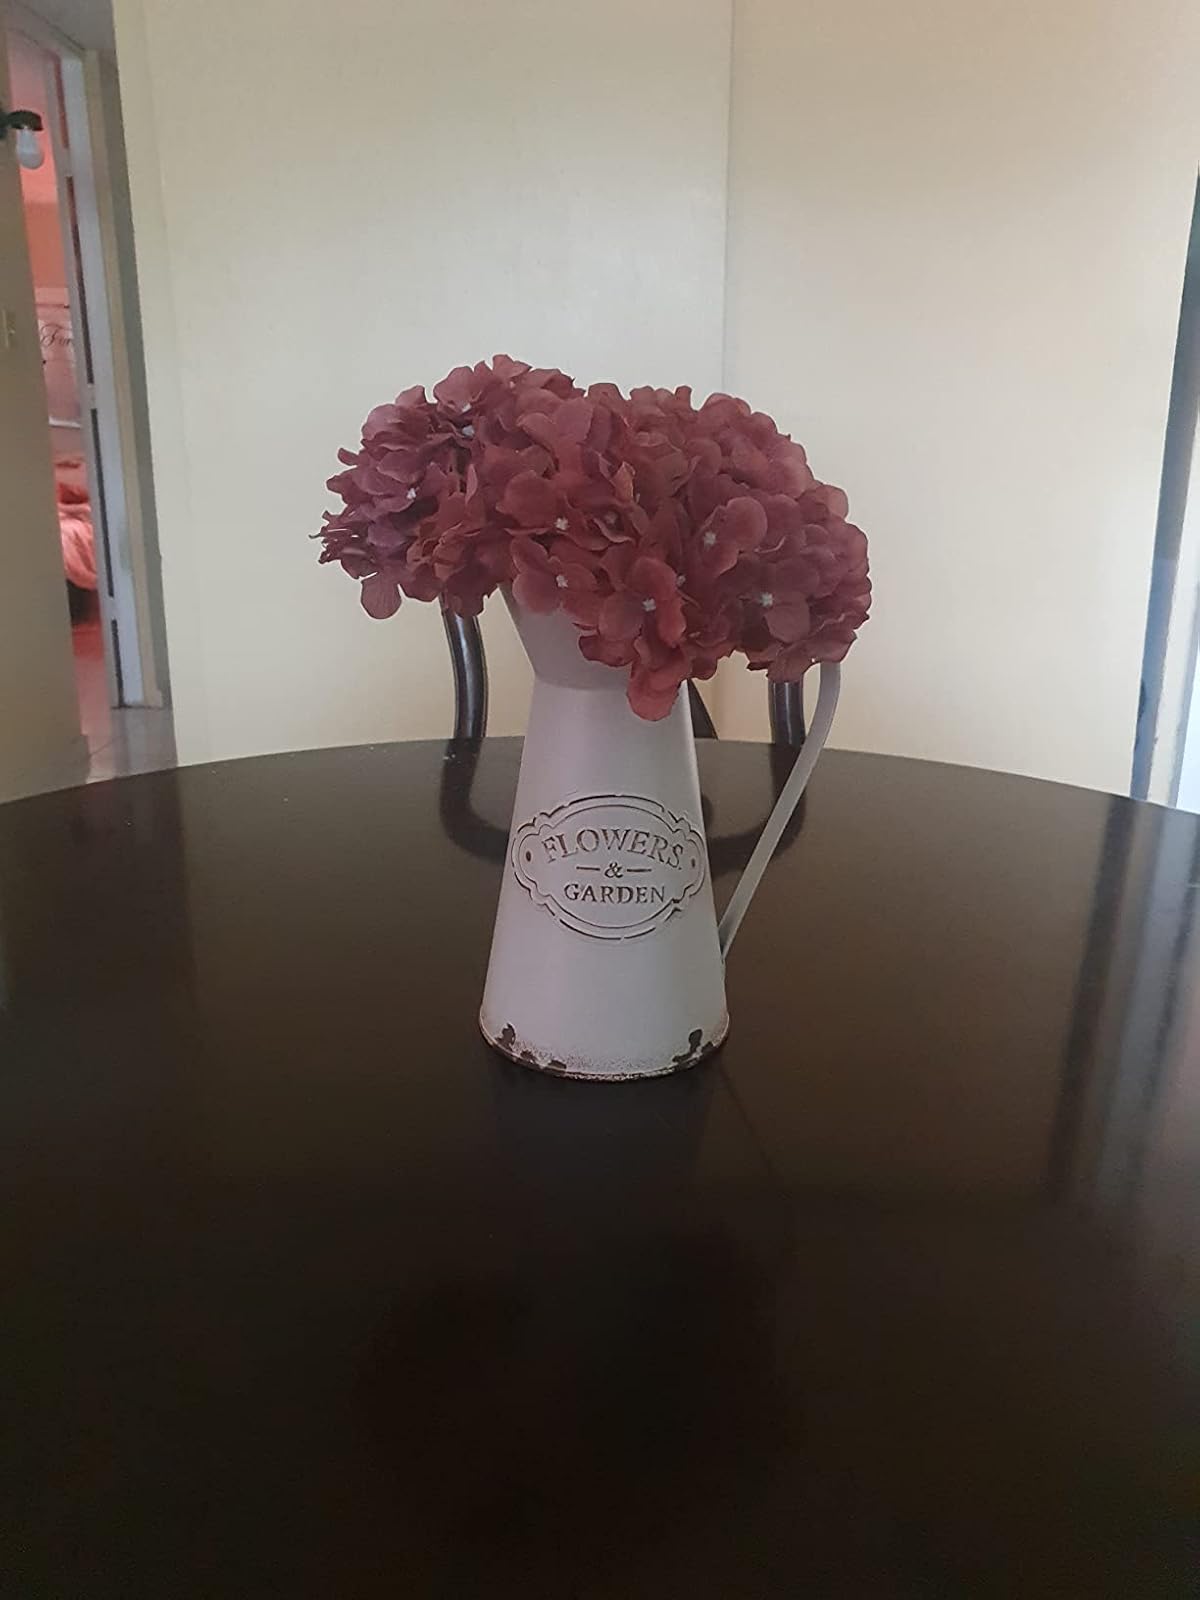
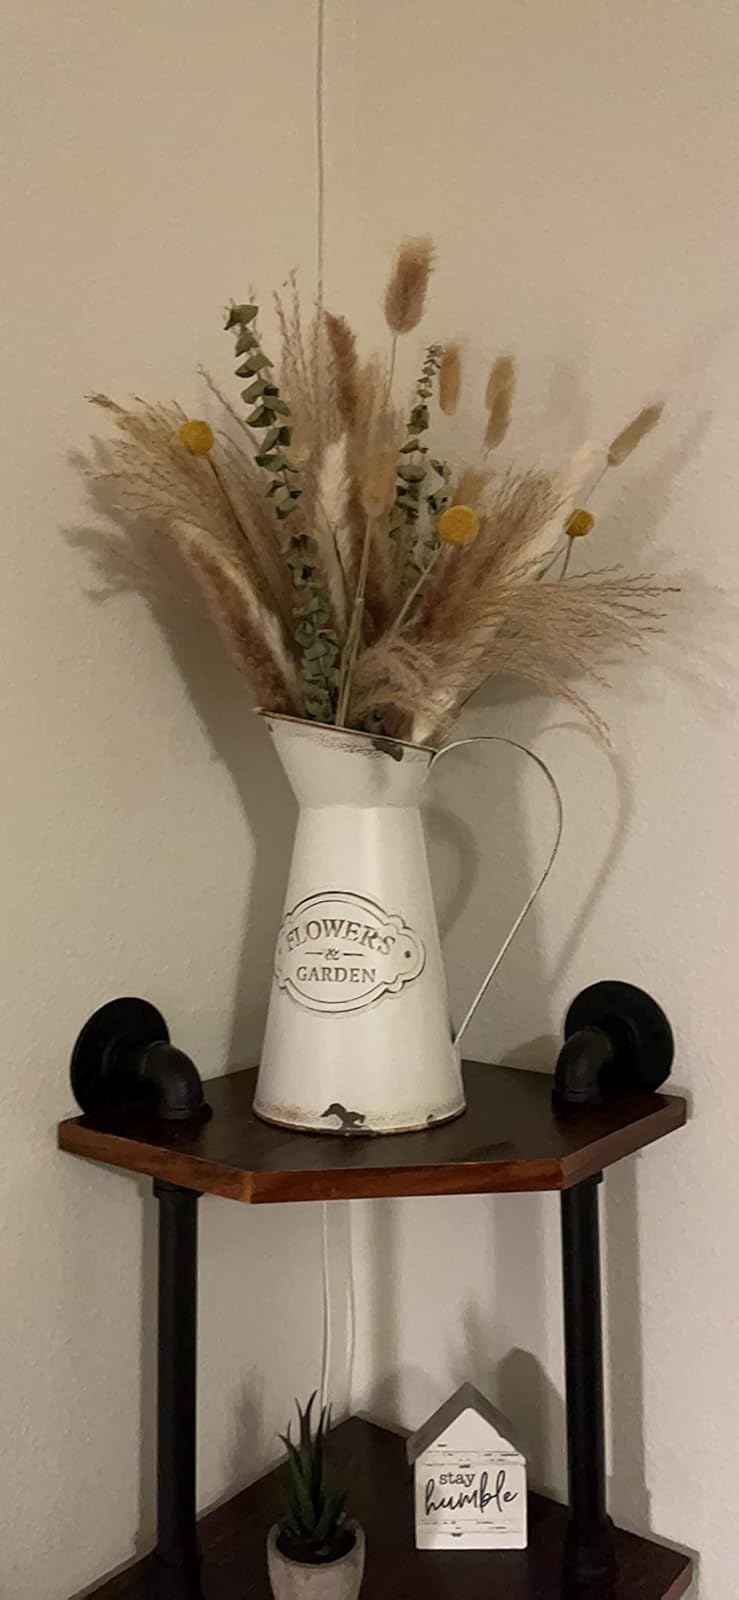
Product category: vase
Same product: yes